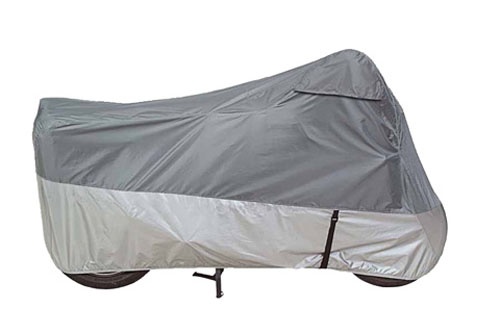
DOWCO 2007-2009 BMW G650 Xcountry COVER ULTRALITE PLUS L 26036-00
DOWCO 2007-2009 BMW G650 Xcountry COVER ULTRALITE PLUS L 26036-00. The vendor part number is 26036-00.. Read title careful to know what you are getting. Catalog decription… WEATHERALL PLUS Features 4 built in alarm sleeves (n/a with medium cruiser and trike covers) for use with up to 2 secure alarm systems Waterproof heavyweight polyester construction Moisture guard venting system to eliminate condensation Flannel liner to protect windshields on large and extra large covers Scorch-resistant aluminized lower panels Elastic corded bottom hem for a snug fit Stuff bag for travel storage For 130db secure alarm use 27-6350 WEATHERALL Economically priced Urethane coated polyester construction Moisture guard venting system Flannel windshield liner on large and extra large covers Aluminized lowers with an elastic corded hem Also available in Urban Camo for sportbikes and scooters WEATHERALL PLUS EZ-ZIP Heavy duty polyester material for long lasting durability ClimaShield Plus fabric coatings ensure water repellency, UV stability and retard the growth of mildew Aluminized panels to guard against hot engine and pipes EZ On and EZ Off zipper make installation/removal of cover hassle free Windshield liner protects windshield from scratching Shock cord hem and sewn-in grommets for added security ULTRALITE PLUS Water repellent rip-stop polyester Better tear and abrasion resistance than standard ultralite cover Sewn-in storage bag Full perimeter elastic cord with locking grommets Gray/Silver color ULTRALITE Water-repellent, lightweight polyester Shock cord hem and locking grommets Storage bag Available in blue, gray, khaki and yellow SCOOTER COVER S Lightweight, urethane coated polyester Heat shields allow for immediate use after riding Grommets allow use of a cable lock (not included) Limited lifetime warranty INDOOR DUST COVER Soft cotton fabric with “napped” interior for superior scratch prevention Breathable fabric allows moisture to escape Lockable with reinforced grommets Shock cord in hem ensures a snug fit Available in sizes to fit everything from vintage bikes to choppers TRAVELER COVER Covers the top half of your bike Tough, lightweight synthetic fabric for strength and durability Breathable and water repellent Covers fairing, seat, and rear trunk Elastic cord ensures a snug fit Compact design folds easily into tank bag or trunk GUARDIAN COVER COMPRESSION BAG Compresses your heavy duty cover for maximum packability Uses cinch straps and compression pockets to squeeze the cover to its minimum size HI-VIZ COVER Full size medium-weight polyester travel cover Sewn in flap allows moisture to escape Elastic shock cord hem Convenient sewn in storage bag included.
Brand: DOWCO
Category: Vehicles & Parts > Vehicle Parts & Accessories > Vehicle Maintenance, Care & Decor > Vehicle Covers > Vehicle Storage Covers > Motorcycle Storage Covers